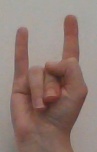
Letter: la